Solid nitrogen

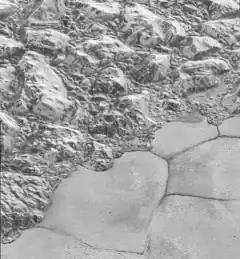
Solid nitrogen on the plains of Sputnik Planitia on Pluto next to water ice mountains.

Solid nitrogen is a number of solid forms of the element nitrogen, first observed in 1884. Solid nitrogen is mainly the subject of academic research, but low-temperature, low-pressure solid nitrogen is a substantial component of bodies in the outer Solar System and high-temperature, high-pressure solid nitrogen is a powerful explosive, with higher energy density than any other non-nuclear material.